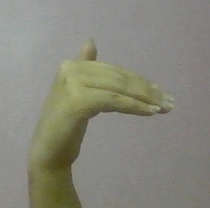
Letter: khaa